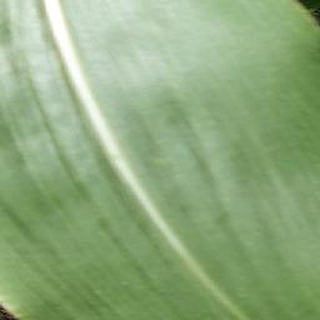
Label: healthy_corn